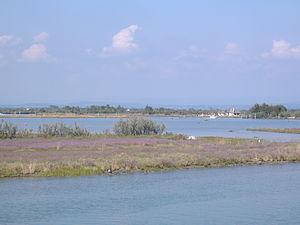
La lagune de Grado est une lagune de la mer Adriatique.